Azhagai Irukkirai Bayamai Irukkirathu

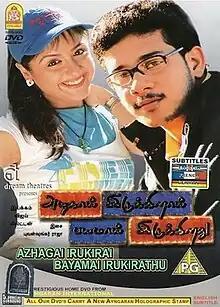
DVD cover

Azhagai Irukkirai Bayamai Irukkirathu also known by the initialism AIBI, is a 2006 Indian Tamil-language romantic comedy film written, directed and photographed by S. D. Vijay Milton, in his directorial debut. It stars Bharath and Mallika Kapoor (making her Tamil film debut) with Arun Vijay (credited as Arun Kumar), Deepu, Renuka and M. S. Bhaskar in vital supporting roles. The film's score and soundtrack are composed by Yuvan Shankar Raja. The film, inspired by the 1997 American film "Addicted to Love", was released on 14 April 2006. The story tells a love relationship between two playful youngsters and their sacrifices.